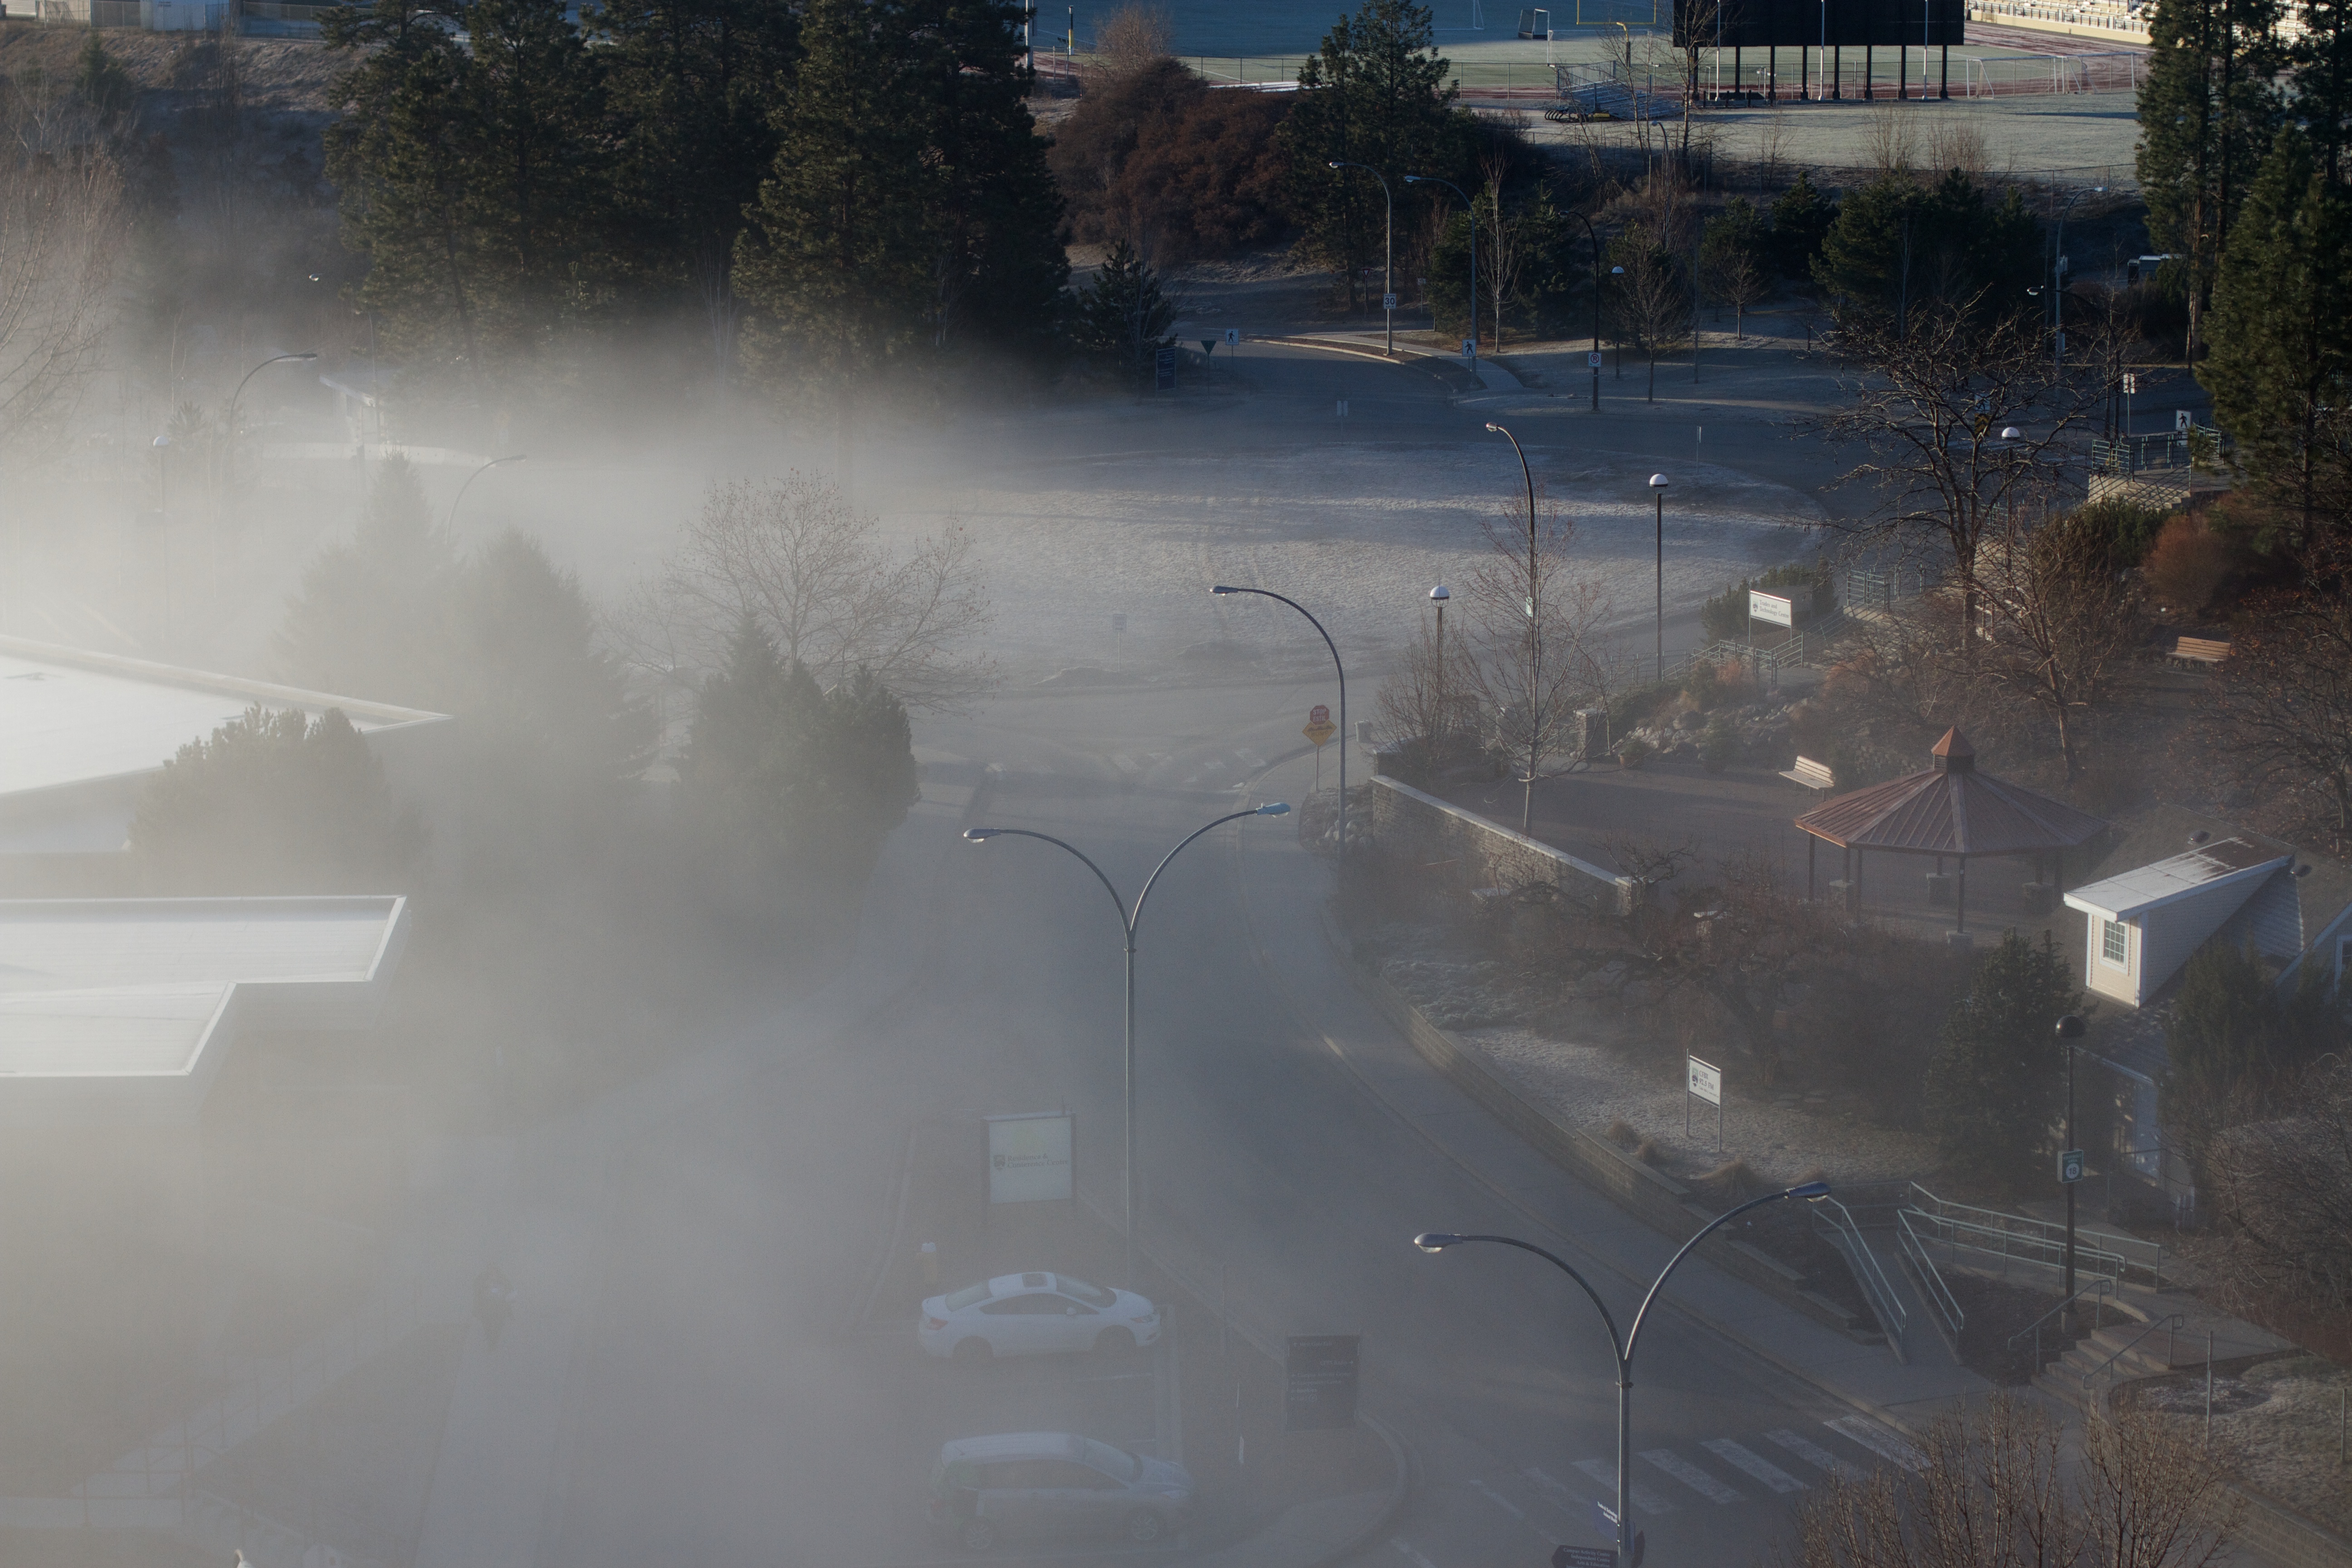
water, snow, winter, mist, morning, ice, reflection, weather, season, freezing, atmospheric phenomenon